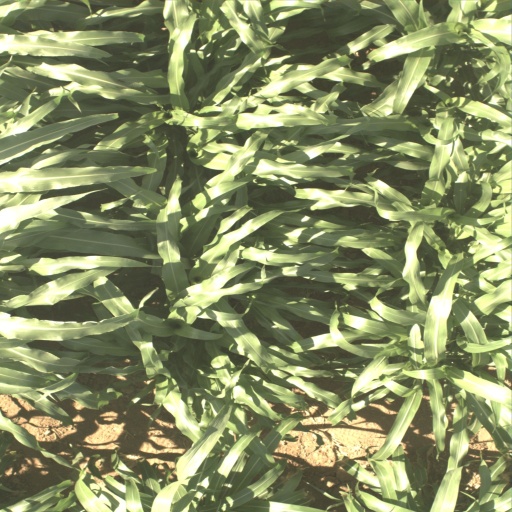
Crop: sorghum